The Ice Storm (film)

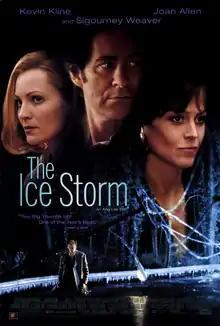
Film poster

The Ice Storm is a 1997 American independent drama film directed by Ang Lee and written by James Schamus. Based on Rick Moody's 1994 novel of the same name and set during Thanksgiving 1973 in New Canaan, Connecticut, the film features an ensemble cast of Kevin Kline, Joan Allen, Tobey Maguire, Christina Ricci, Elijah Wood, Katie Holmes, Glenn Fitzgerald, Jamey Sheridan and Sigourney Weaver as two neighbouring, dysfunctional upper-class families seeking escapism through alcohol, adultery, and sexual experimentation.